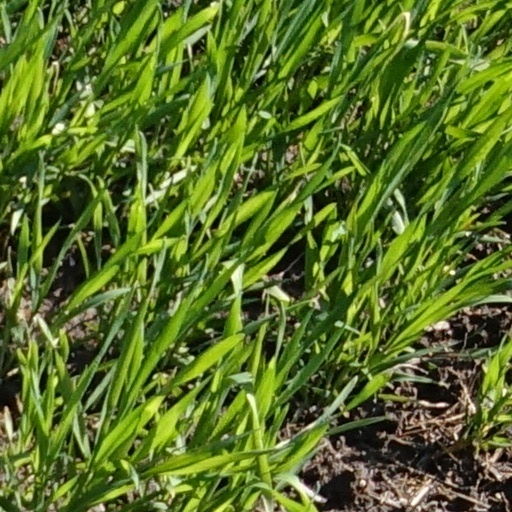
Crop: wheat